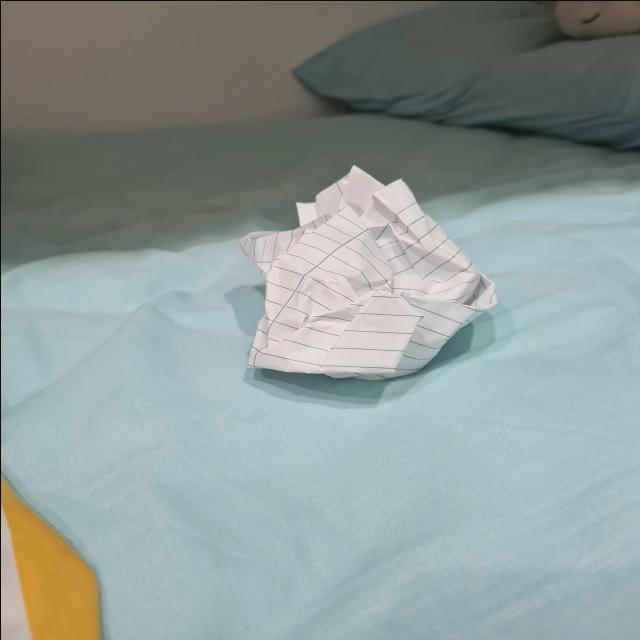
Label: tissues